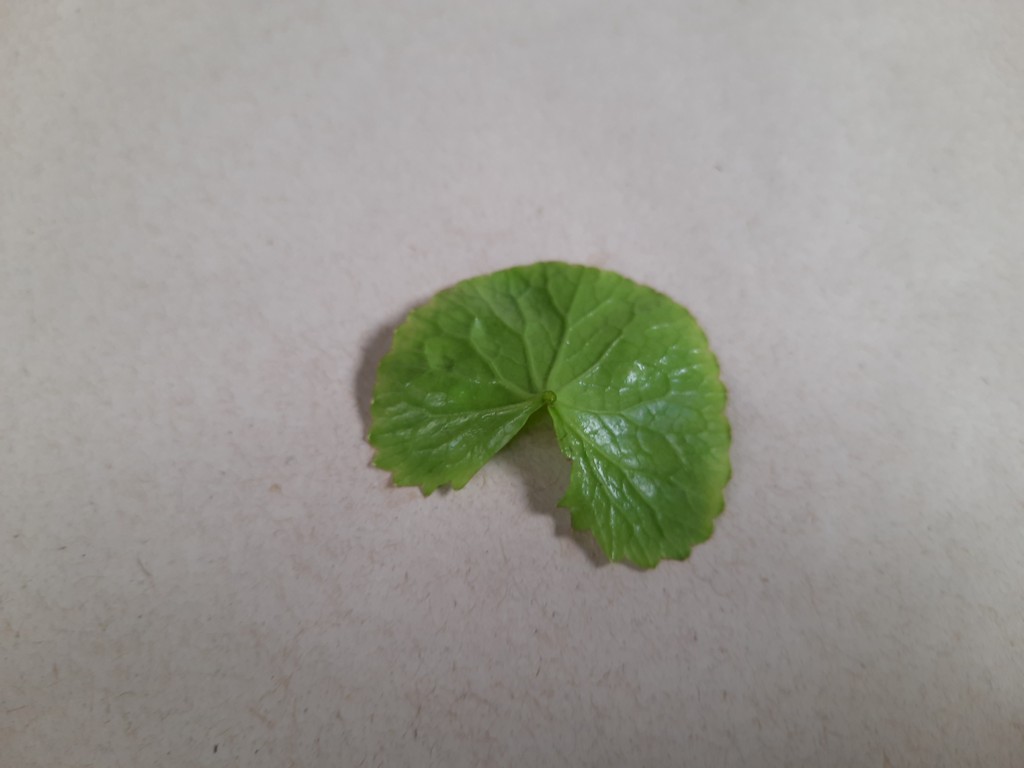
Label: Healthy